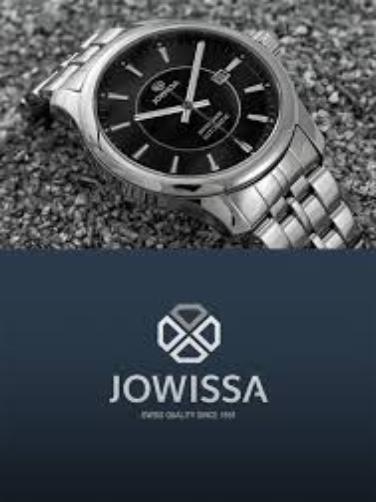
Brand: jowissa
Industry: Electronic